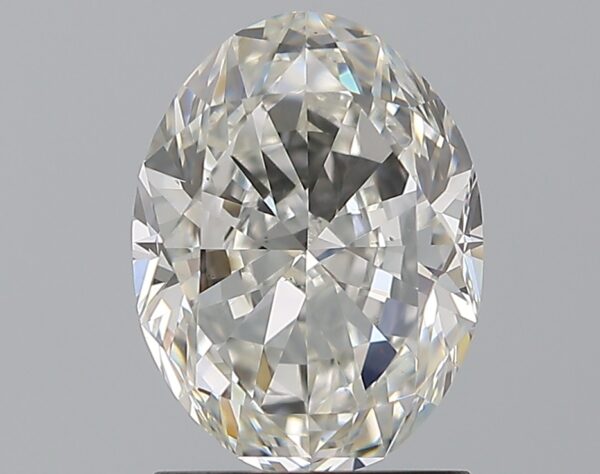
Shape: oval
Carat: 1.7
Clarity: VS2
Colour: F
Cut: GD
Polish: EX
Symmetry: VG
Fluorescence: ST
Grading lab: GIA
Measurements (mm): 8.77 x 6.54 x 4.12